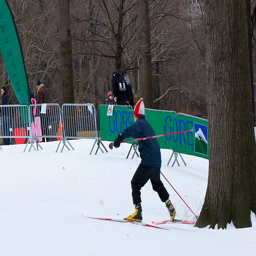
A boy on skies is moving through the snow
A cross country skier on a moving up an incline on a course.
A person on skis rides around a tree.
A small boy is skiing in a race course.
A man is skiing through the park on a snowy day.